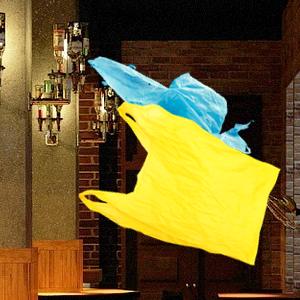
Label: plasticbags